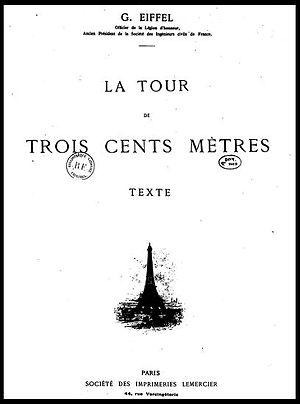
Couverture de l'ouvrage La tour de 300 mètres de Gustave Eiffel. Livre de 1900 dans le domaine public. Source http://gallica.bnf.fr/ark:/12148/bpt6k106381w
La tour Eiffel est une tour de fer puddlé de 324 mètres de hauteur située à Paris, à l’extrémité nord-ouest du parc du Champ-de-Mars en bordure de la Seine dans le 7ᵉ arrondissement. Son adresse officielle est 5, avenue Anatole-France.